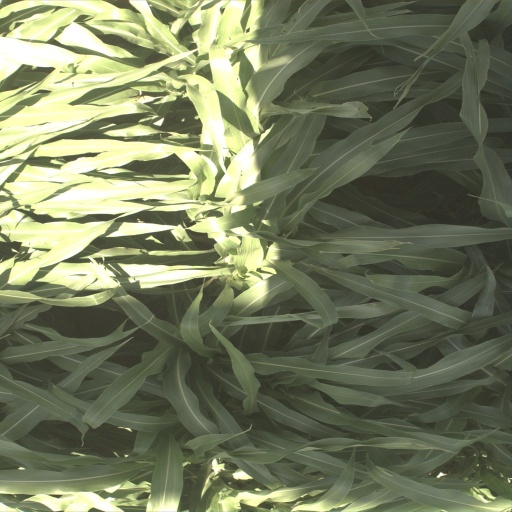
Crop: sorghum